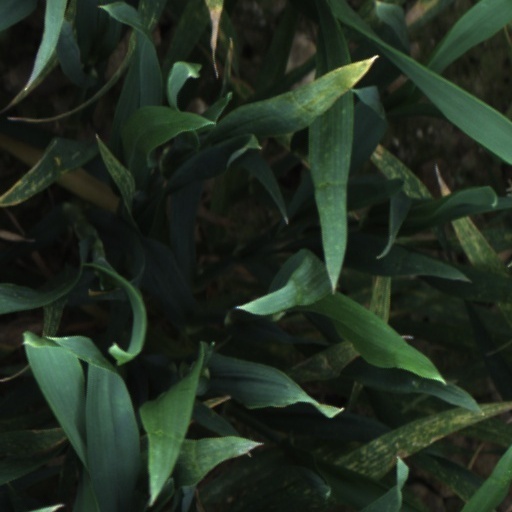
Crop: wheat